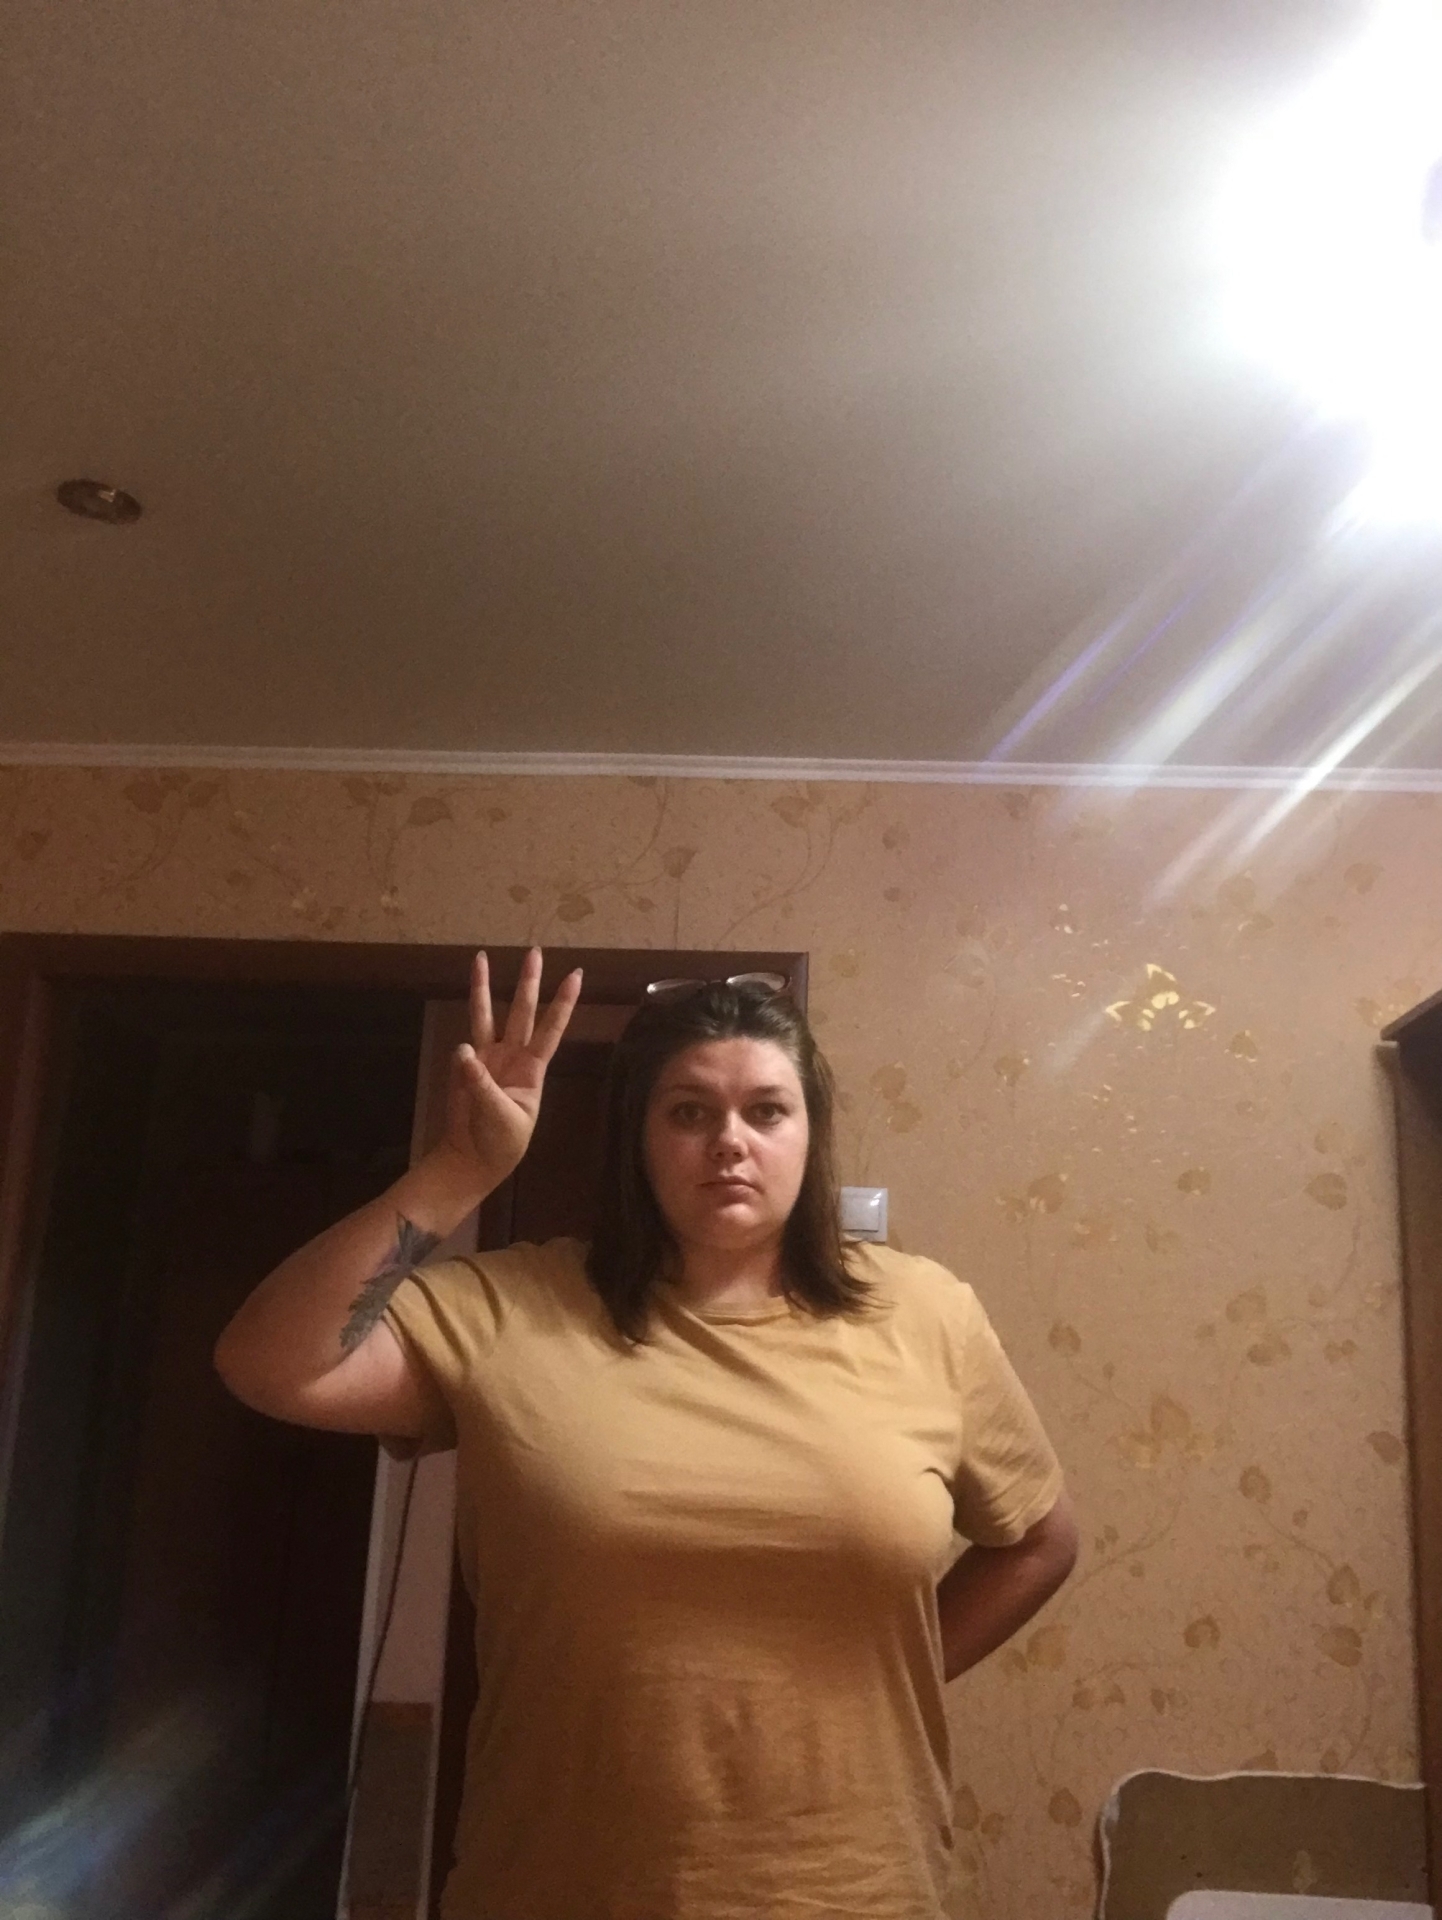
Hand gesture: three